Luxor

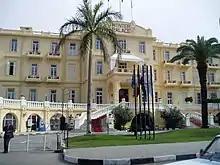
Winter Palace Luxor hotel front

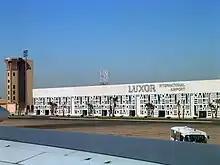
Luxor International Airport

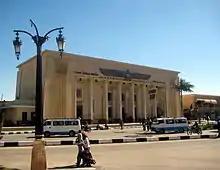
Luxor railway station

The economy of Luxor, like that of many other Egyptian cities, is heavily dependent on tourism. Since 1988, Luxor has been the only city that offers hot air balloon rides in Egypt, which is a common activity for tourists. Large numbers of people also work in agriculture, particularly sugarcane. There are also many industries, such as the pottery industry, used in eating, and many other uses.